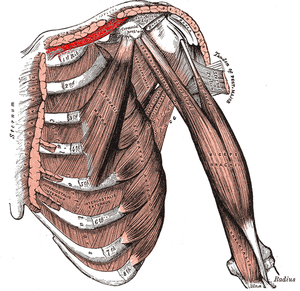
Le muscle subclavier ancien muscle sous-clavier est un muscle du plan profond de la loge antérieure de l'épaule qui s'étend de la clavicule au 1ᵉʳ arc costal. Il participe avec les muscles grand pectoral et petit pectoral à la paroi antérieure de l'aisselle.